József Törley

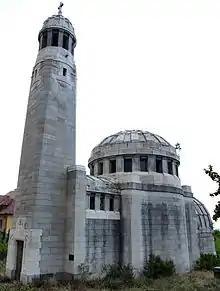
Törley had a large mausoleum built for himself in Budafok

By the beginning of the 20th century, Törley had expanded distribution throughout the world, and ironically, his sparkling wine had become quite popular in Paris, France. By 1905, production reached 1 million bottles. As the business grew, Törley built a huge mansion above the factory. The two buildings were linked by a secret tunnel allowing Törley, much like Henry Ford would do, to make a sudden, unannounced appearance at any time in the factory. The progressive industrialist Törley was also the first to buy trucks in Hungary for the transportation of goods, and was the founding member of the Royal Hungarian Automobile Club.